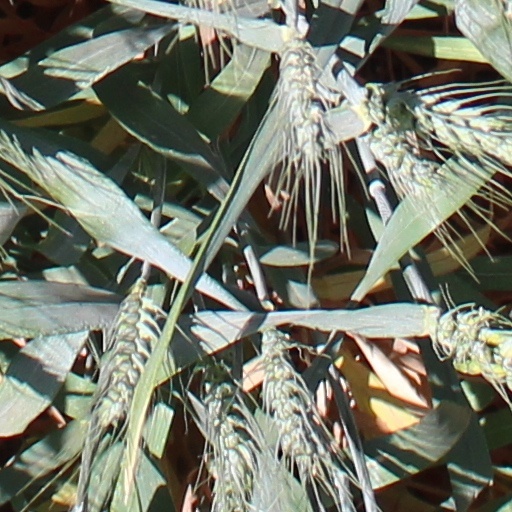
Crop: wheat